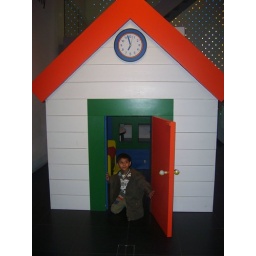
Soham opening the door to the toy house in the playroom at Dick Bruna Huis.